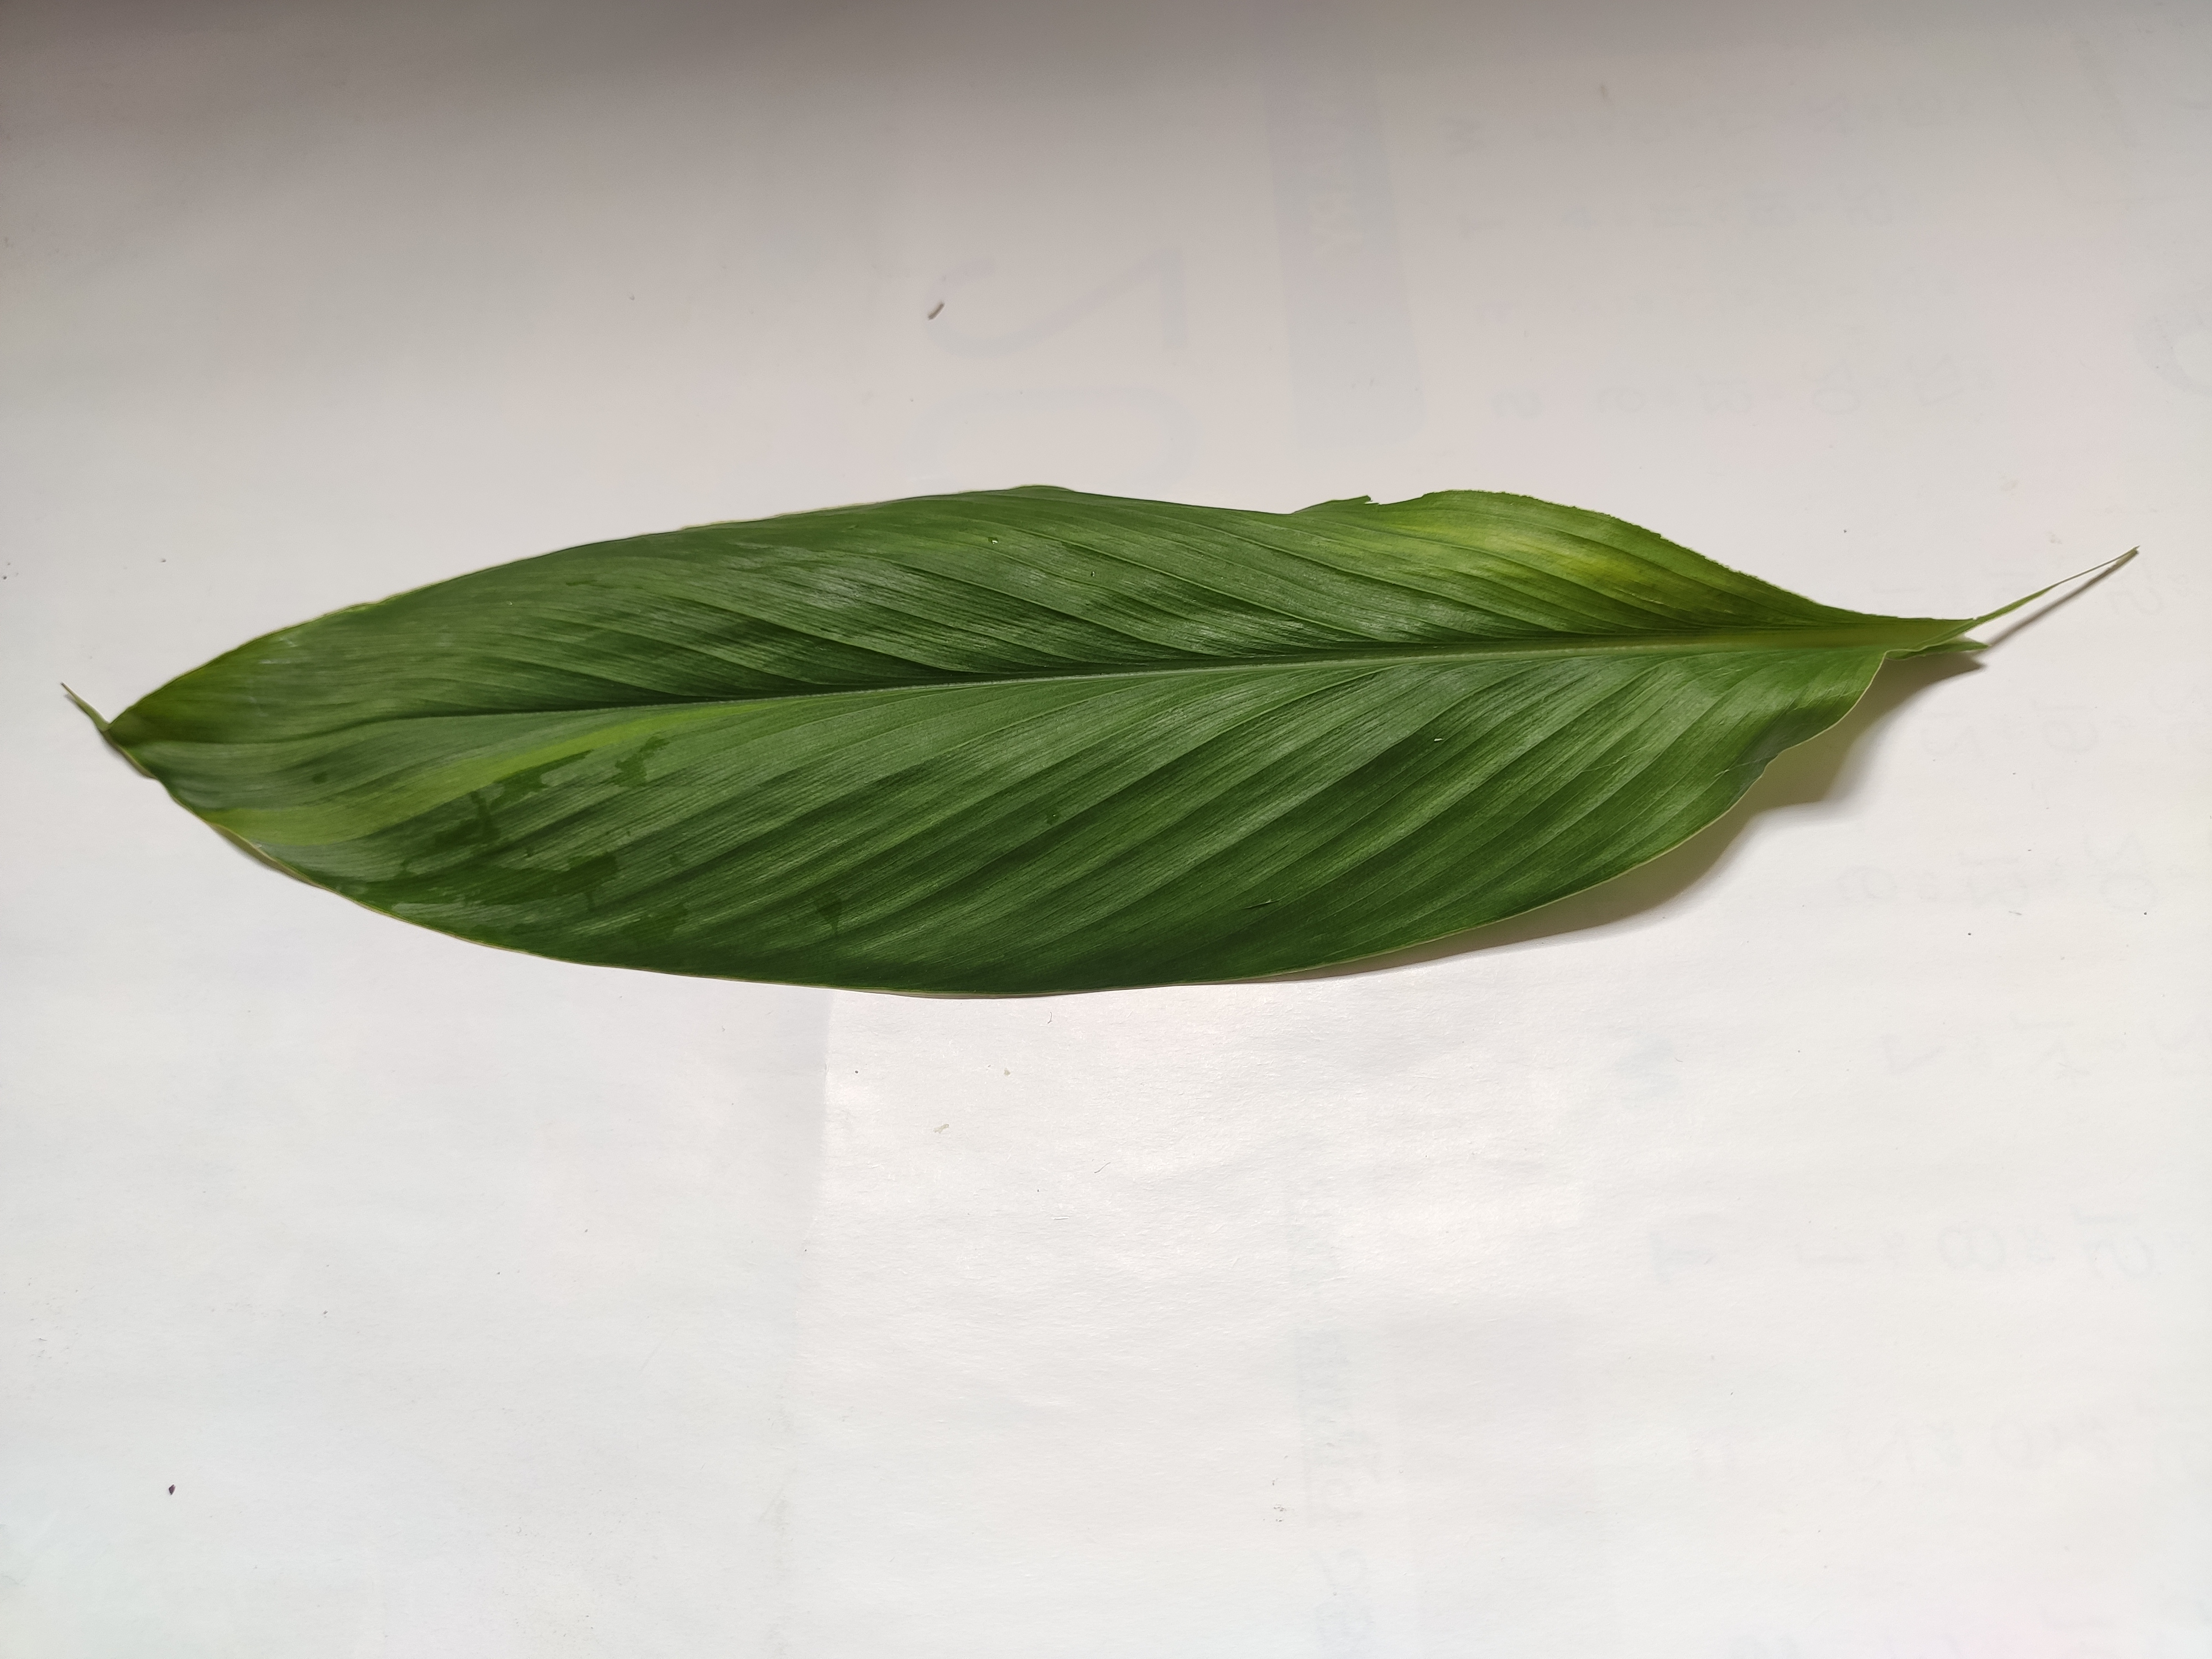
Label: Healthy_Leaf